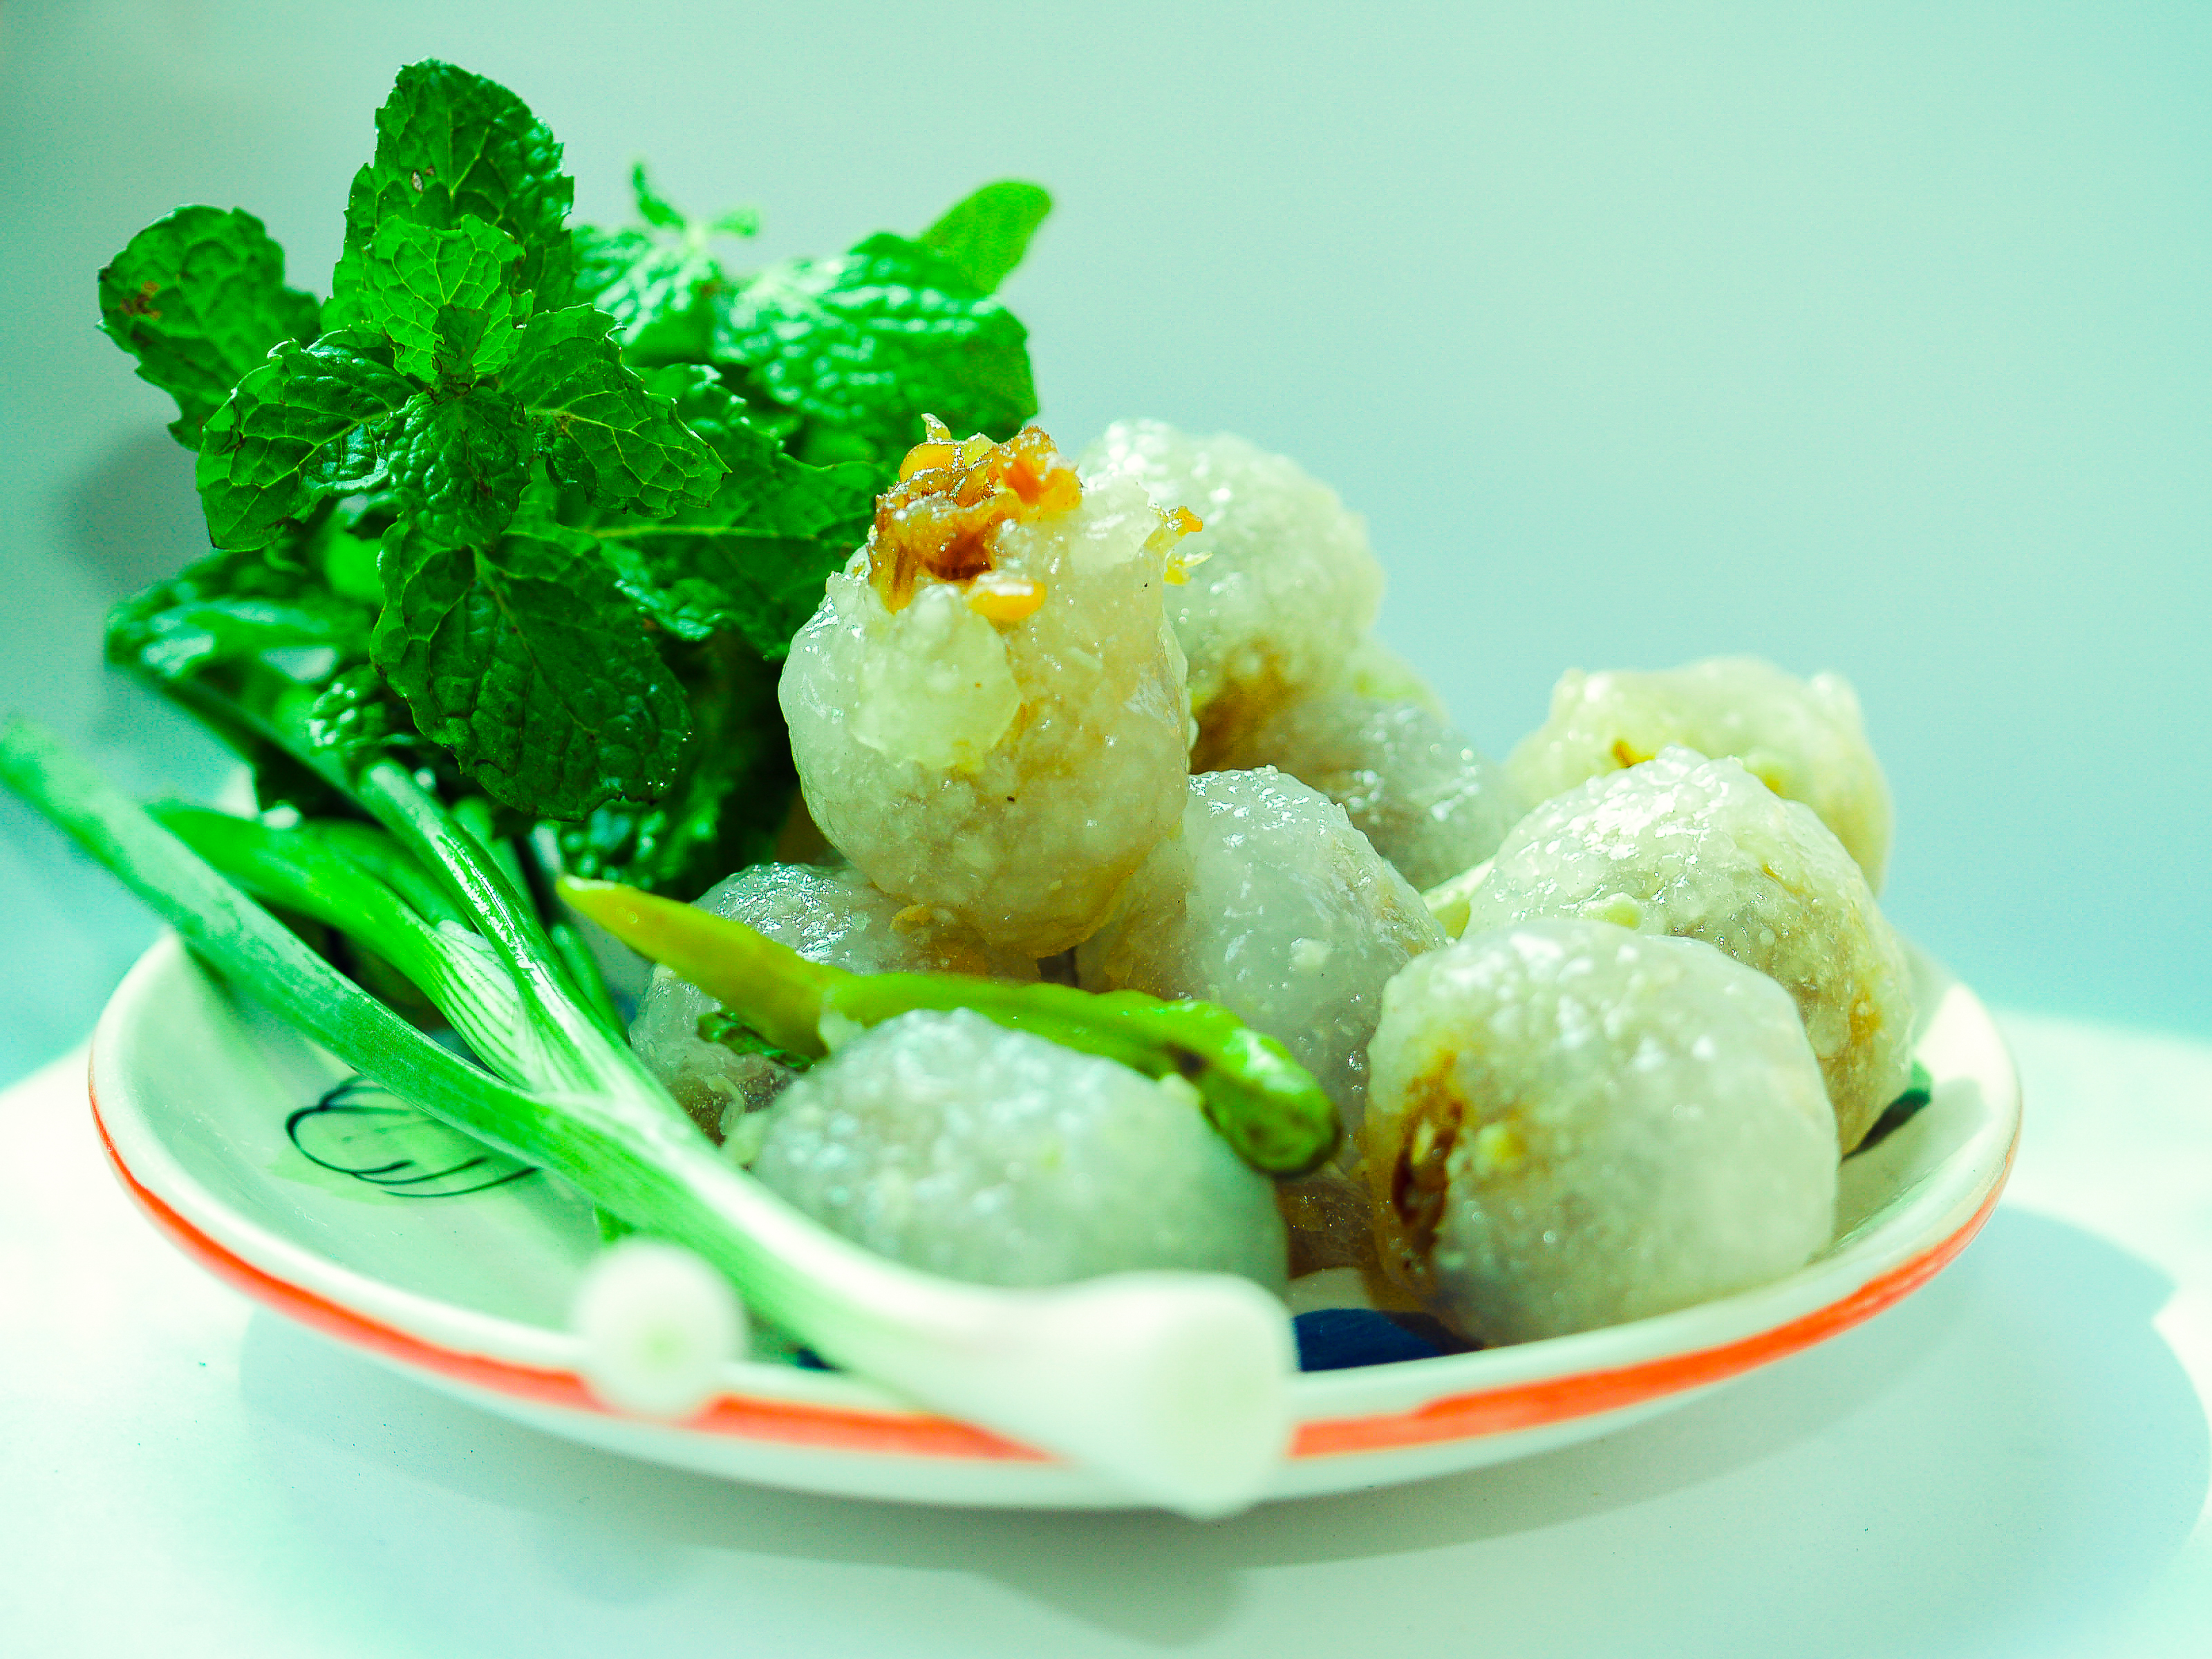
food, vegetable, meal, gourmet, tapioca, thailand, snack, thai, culture, dessert, asian, appetizer, healthy, cooking, background, white, dish, sago, chili, cuisine, pork, traditional, sweet, balls, dumpling, ingredient, meat, pudding, dinner, steam, fish ball, Prawn ball, beef ball, produce, comfort food, Bakso, cruciferous vegetables